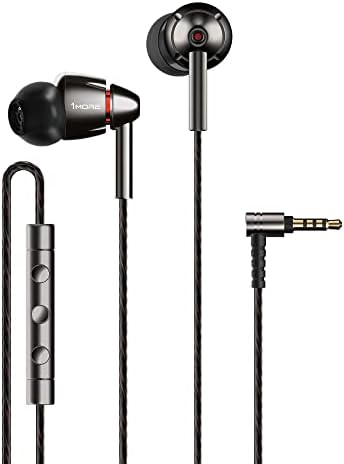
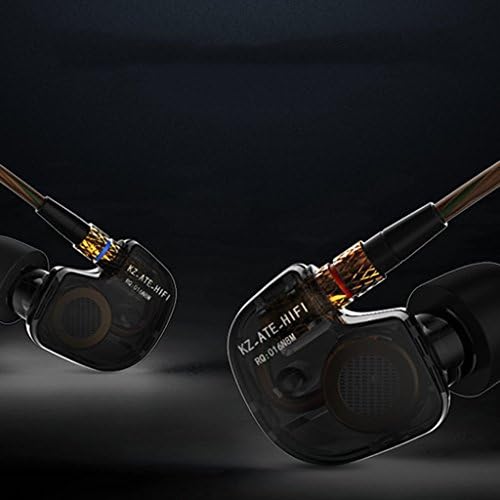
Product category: headphones
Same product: no